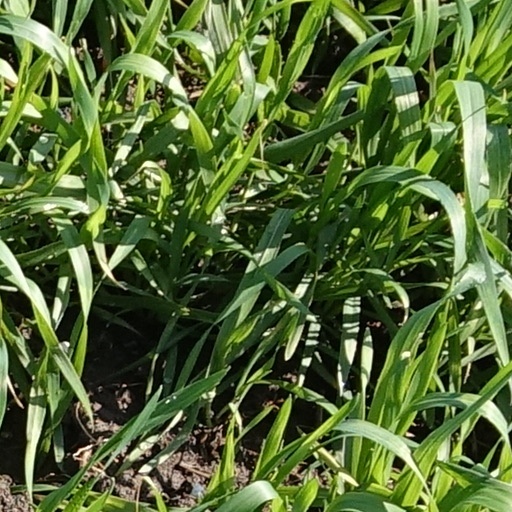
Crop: wheat